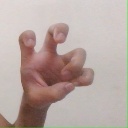
अक्षर: छ